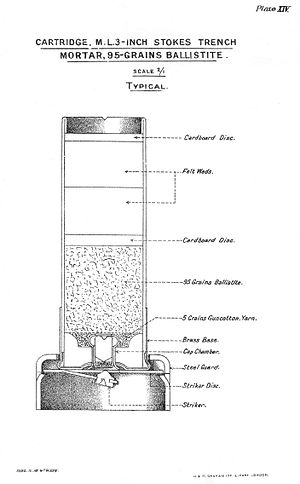
Ballistit
Diagram af mortérgranat med ballistit
Ballistit er et røgfrit sprængstof, der fremstilles af nitrocellulose og nitroglycerin. Det blev udviklet og patenteret af Alfred Nobel i slutningen af 1800-tallet.